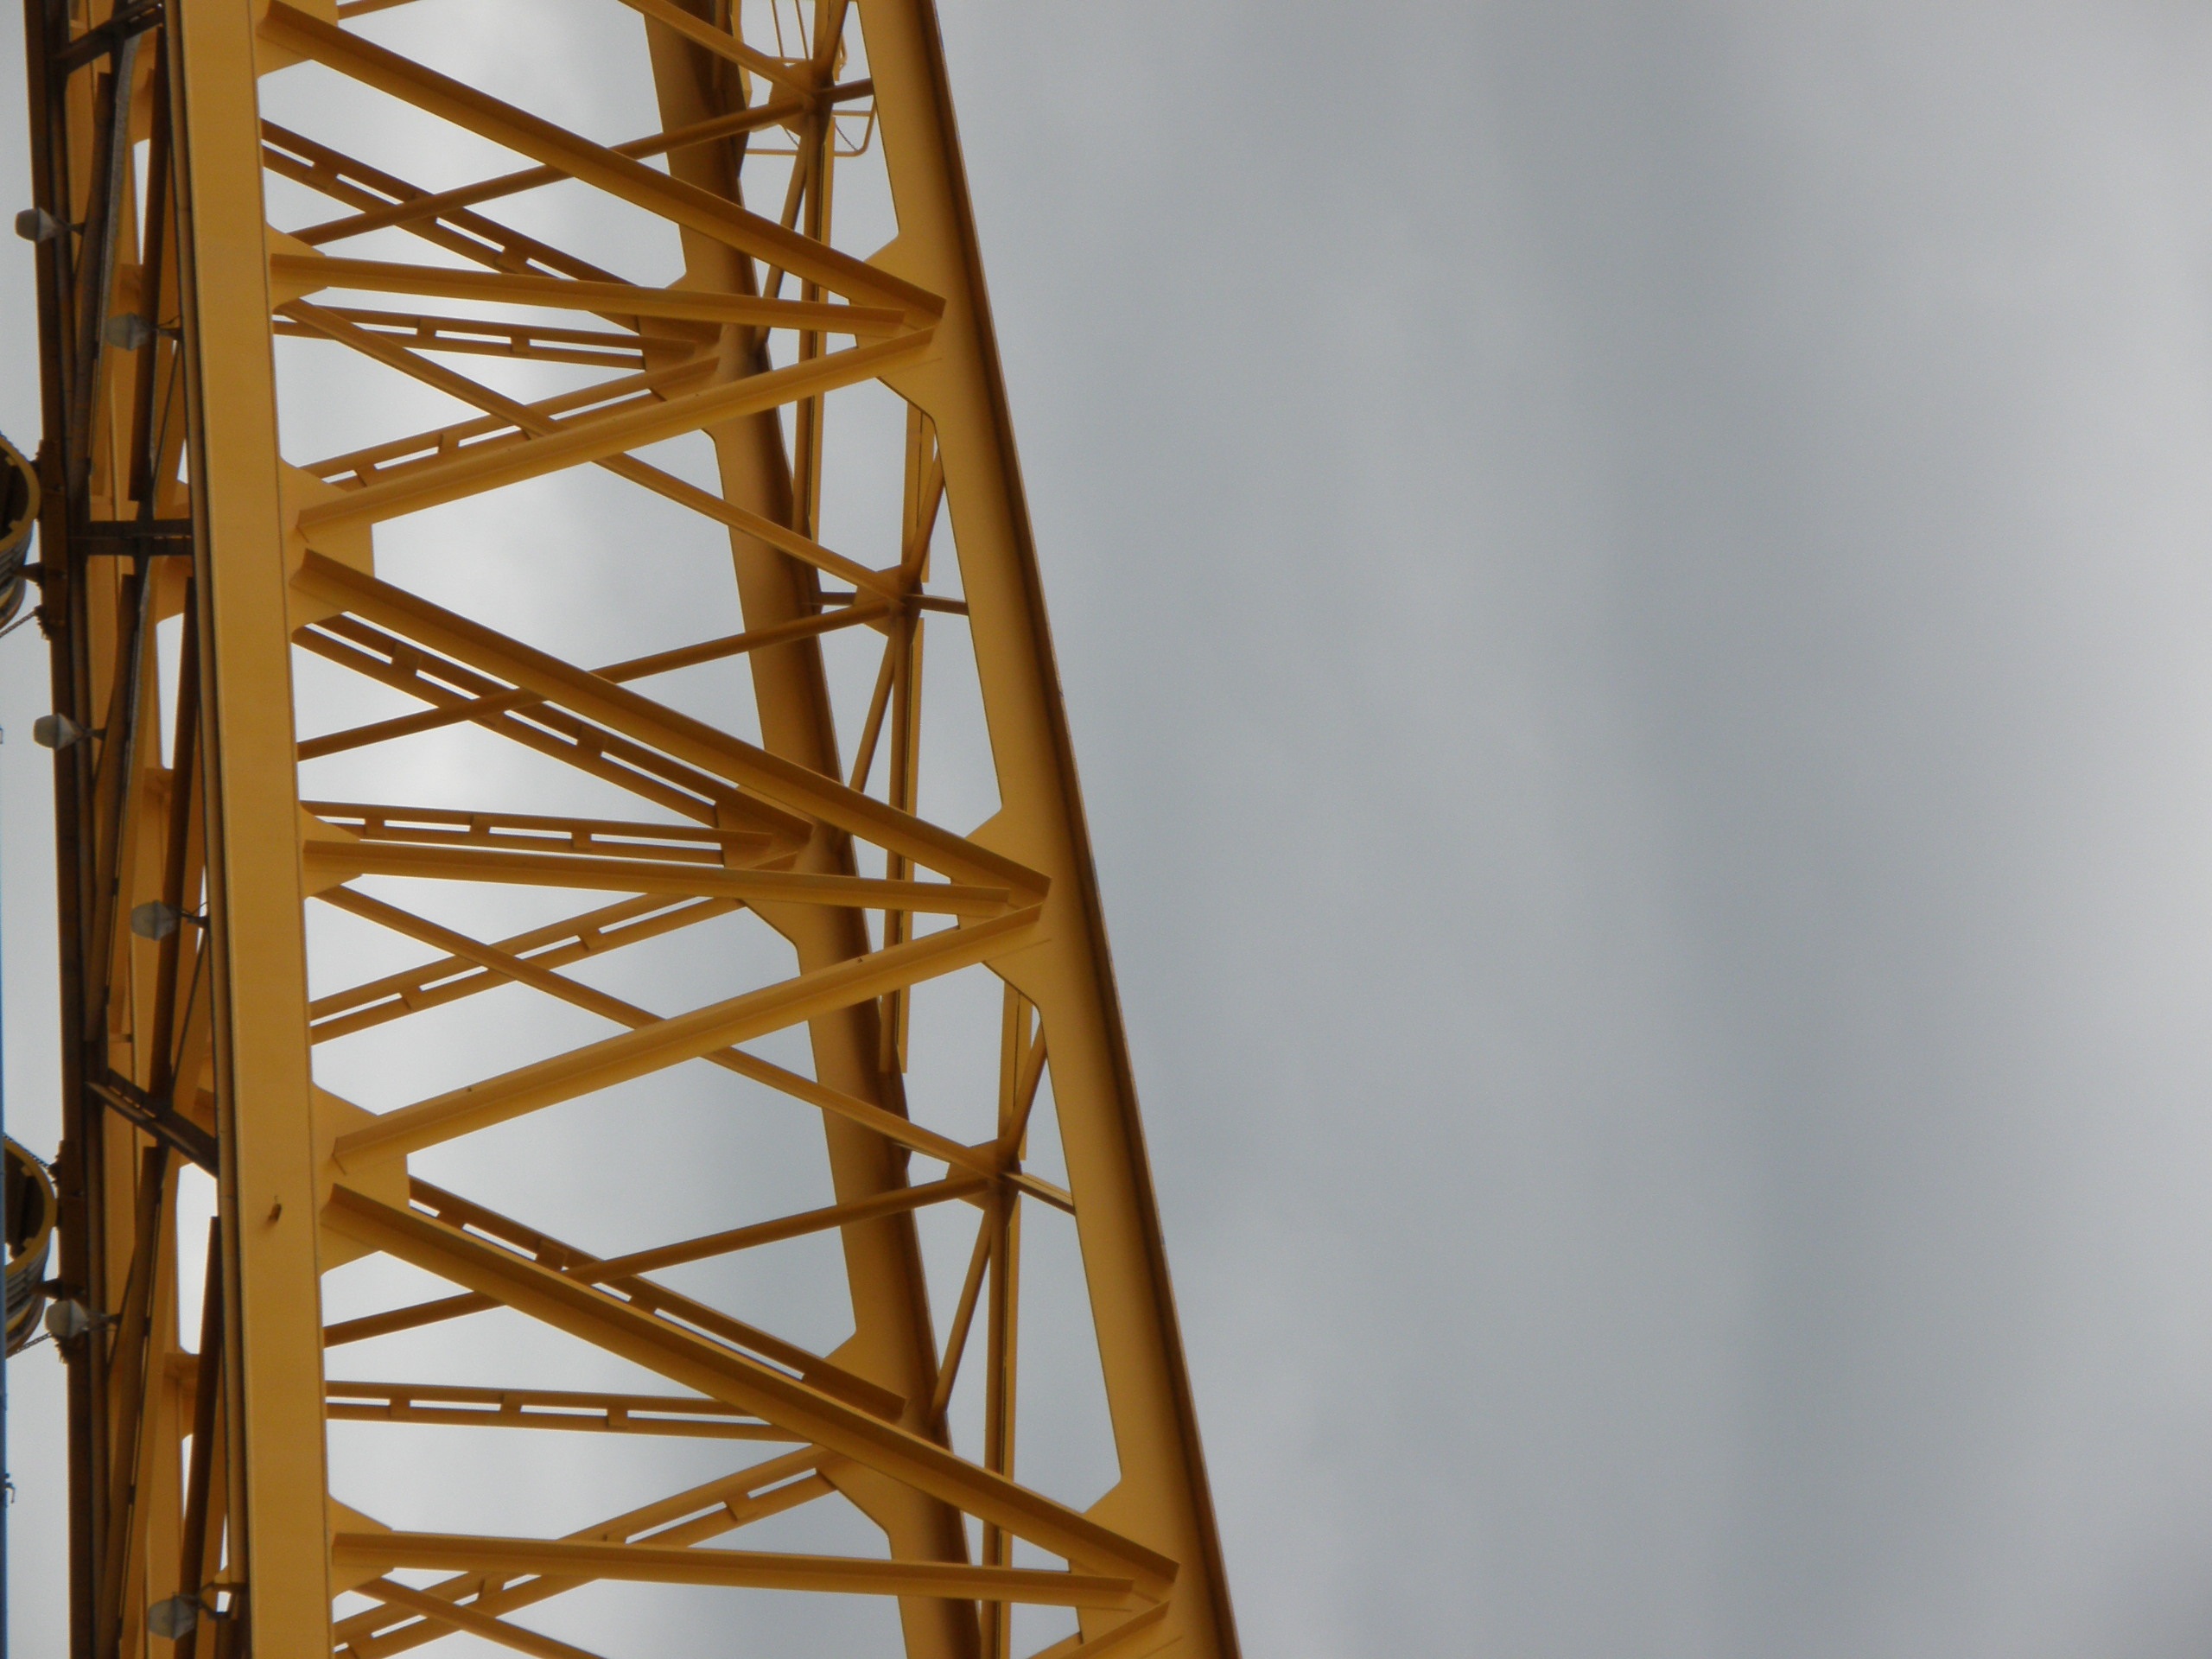
structure, wood, line, tower, mast, metal, facade, yellow, lighting, ladder, design